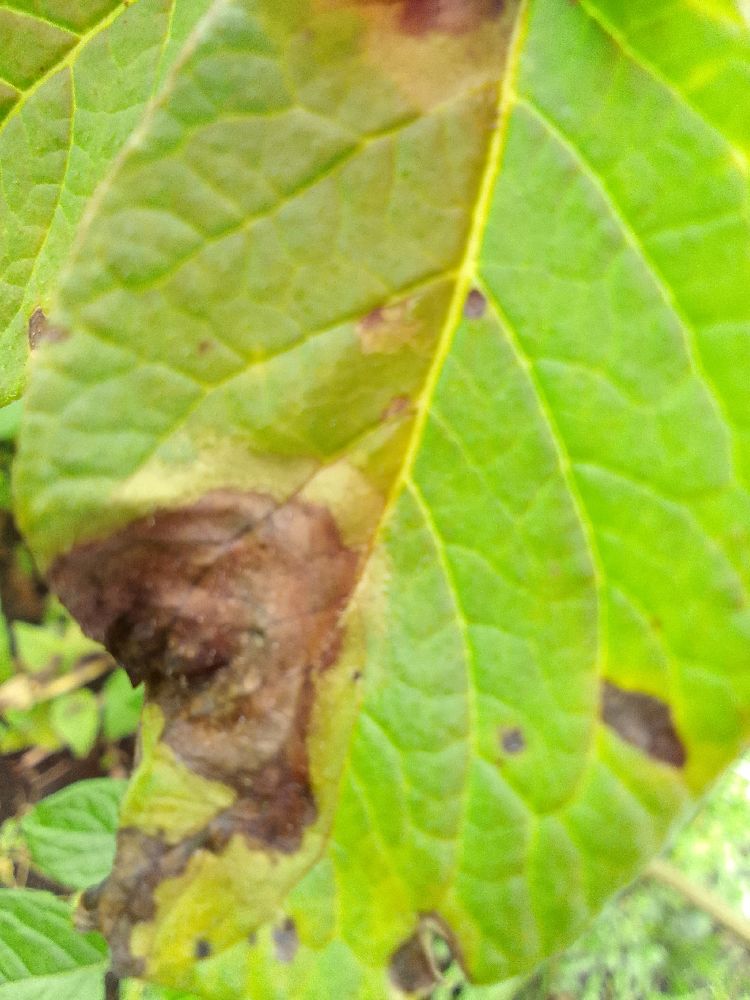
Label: Late blight